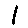
Label: 1